Eastern religions

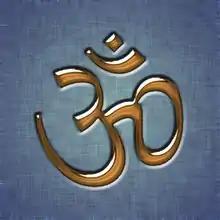
OM, a sacred syllable and a quintessential symbol of Hinduism

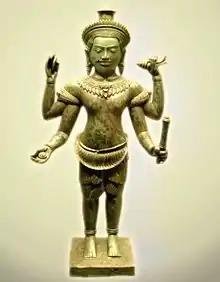
A 13th-century Cambodian statue of Vishnu.

Hinduism originated on the Indian subcontinent and was related to many other religious traditions outside the subcontinent, in places like ancient Central Asia and ancient Iran. It is considered by some to be the world's oldest extant major religion. Some consider Hinduism to originate from the Indus Valley civilization along with animism of the pre-Harappan migrants as well as the Indo-Aryan migrants. Hinduism contains a vast body of scripture, divided as revealed and remembered, expounding on dharma, or religious living. Hindus consider the "Vedas" and the "Upanishads" as being among the foremost in authority, importance and antiquity. The "", a treatise excerpted from the "", is sometimes called a summary of the spiritual teachings of the "Vedas". It is difficult to identify any universal belief or practice in Hinduism, although prominent themes include: "Dharma", "Samsara", "Karma", and "Moksha". Hinduism is sometimes called a polytheistic religion, but this is an oversimplification. Hinduism includes a diverse collection of schools whose beliefs span monotheism, polytheism, pantheism, monism and even atheism. For instance, the Advaita Vedanta school holds that there is only one causal entity (Brahman), which manifests itself into all the various living and non-living forms that we observe, whereas traditions such as Vaishnavism and Shaivism worship Vishnu and Shiva in a relatively more monotheistic sense (caused by a differentiation between the parabrahman and atman). A number of scholars even consider the Samkhya school of thought to have atheistic leanings.